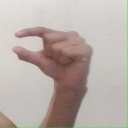
अक्षर: ग